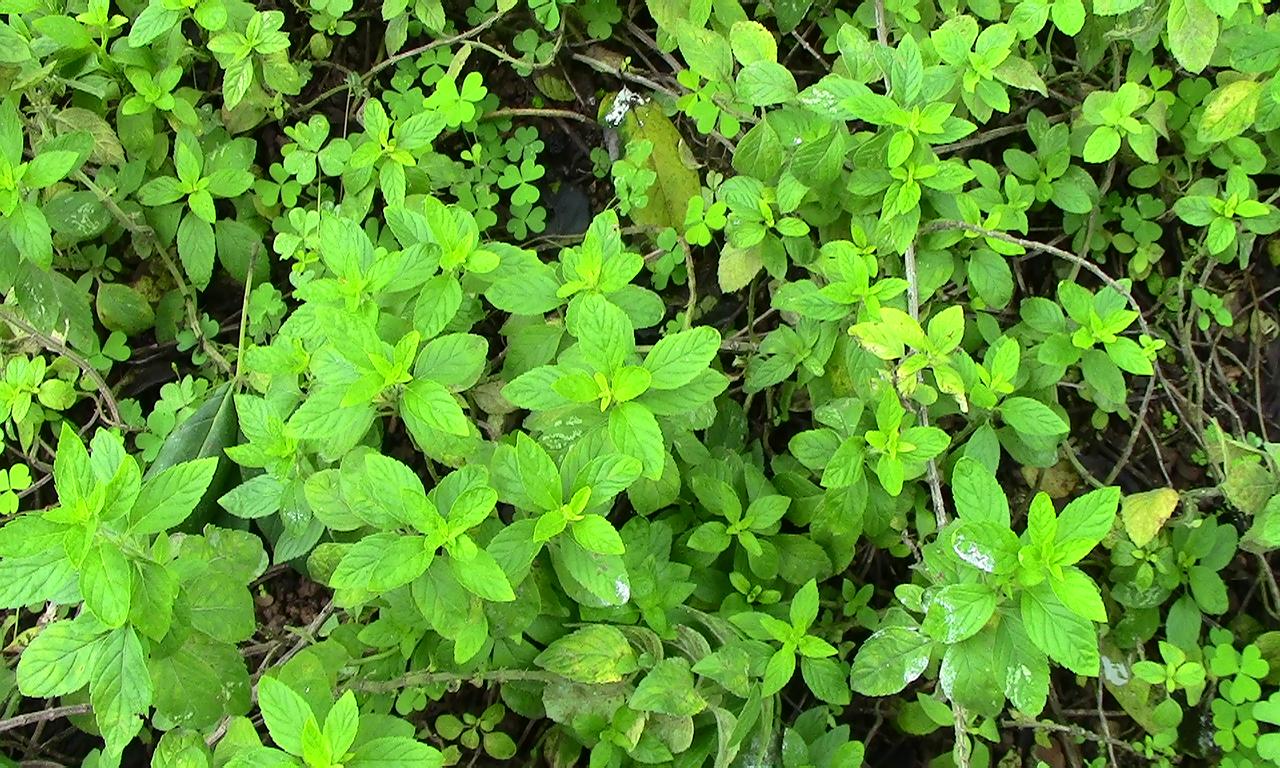
Label: Sunlight